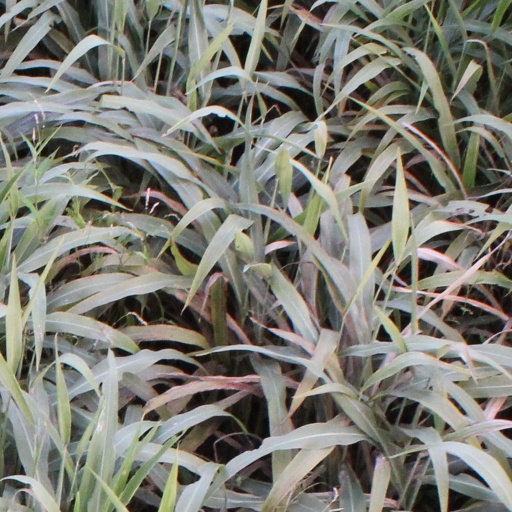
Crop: sorghum